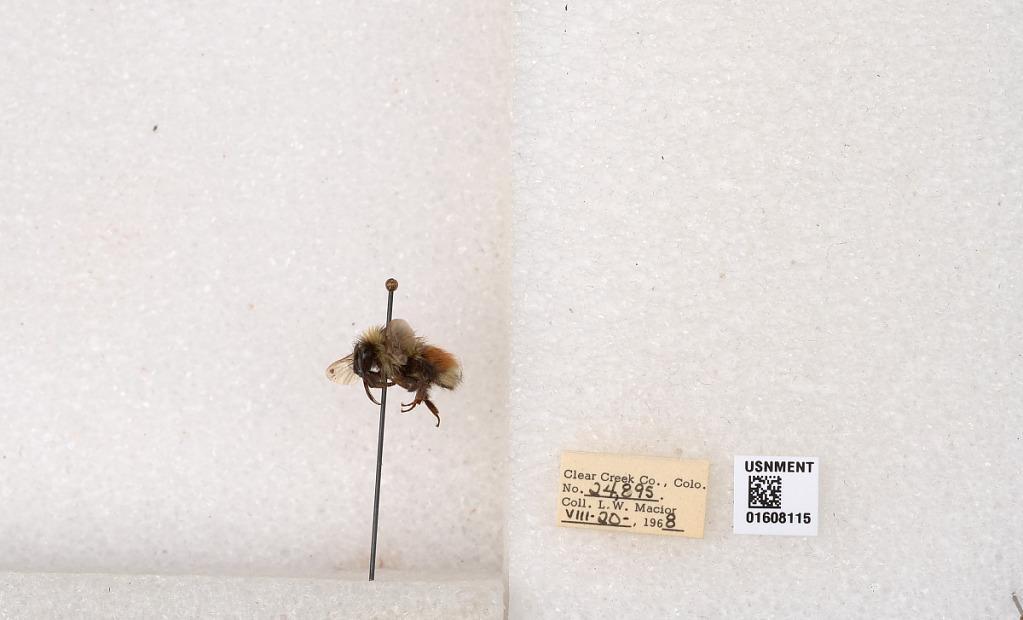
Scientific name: Bombus (Pyrobombus) sylvicola Kirby
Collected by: L. Macior
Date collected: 1968-8-20
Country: United States
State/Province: Colorado
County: Clear Creek
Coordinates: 39.6891, -105.644